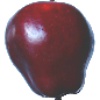
Label: red_delicious_apple